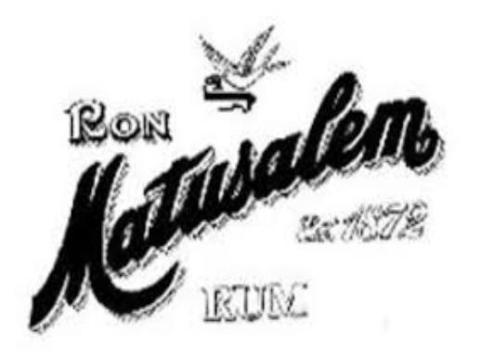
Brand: matusalem
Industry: Food